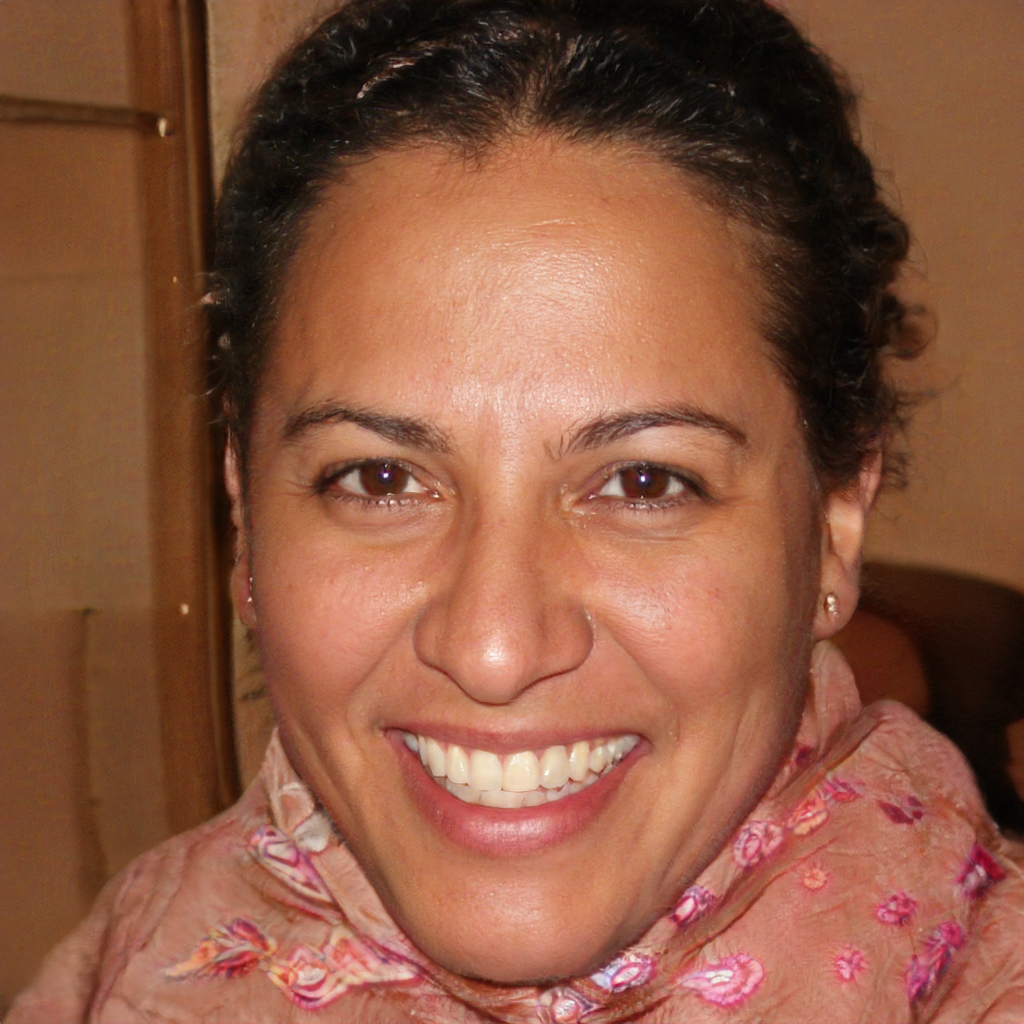
Portrait style: Real Portrait